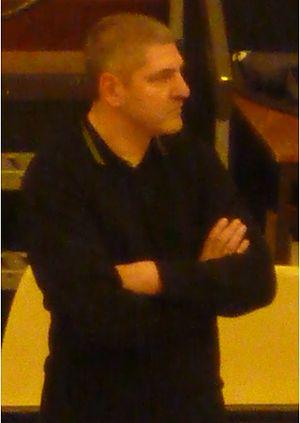
Olivier Hirsch, entraîneur français de basket-ball. Photo prise le 27 janvier au Palais des sports de Clermont-Ferrand lors d'une rencontre de NM1 entre le Stade clermontois basket Auvergne et Le Puy-en-Velay (l'équipe d'Hirsch).
Olivier Hirsch, né le 17 mars 1964 à Mazingarbe, est un entraîneur français de basket-ball.